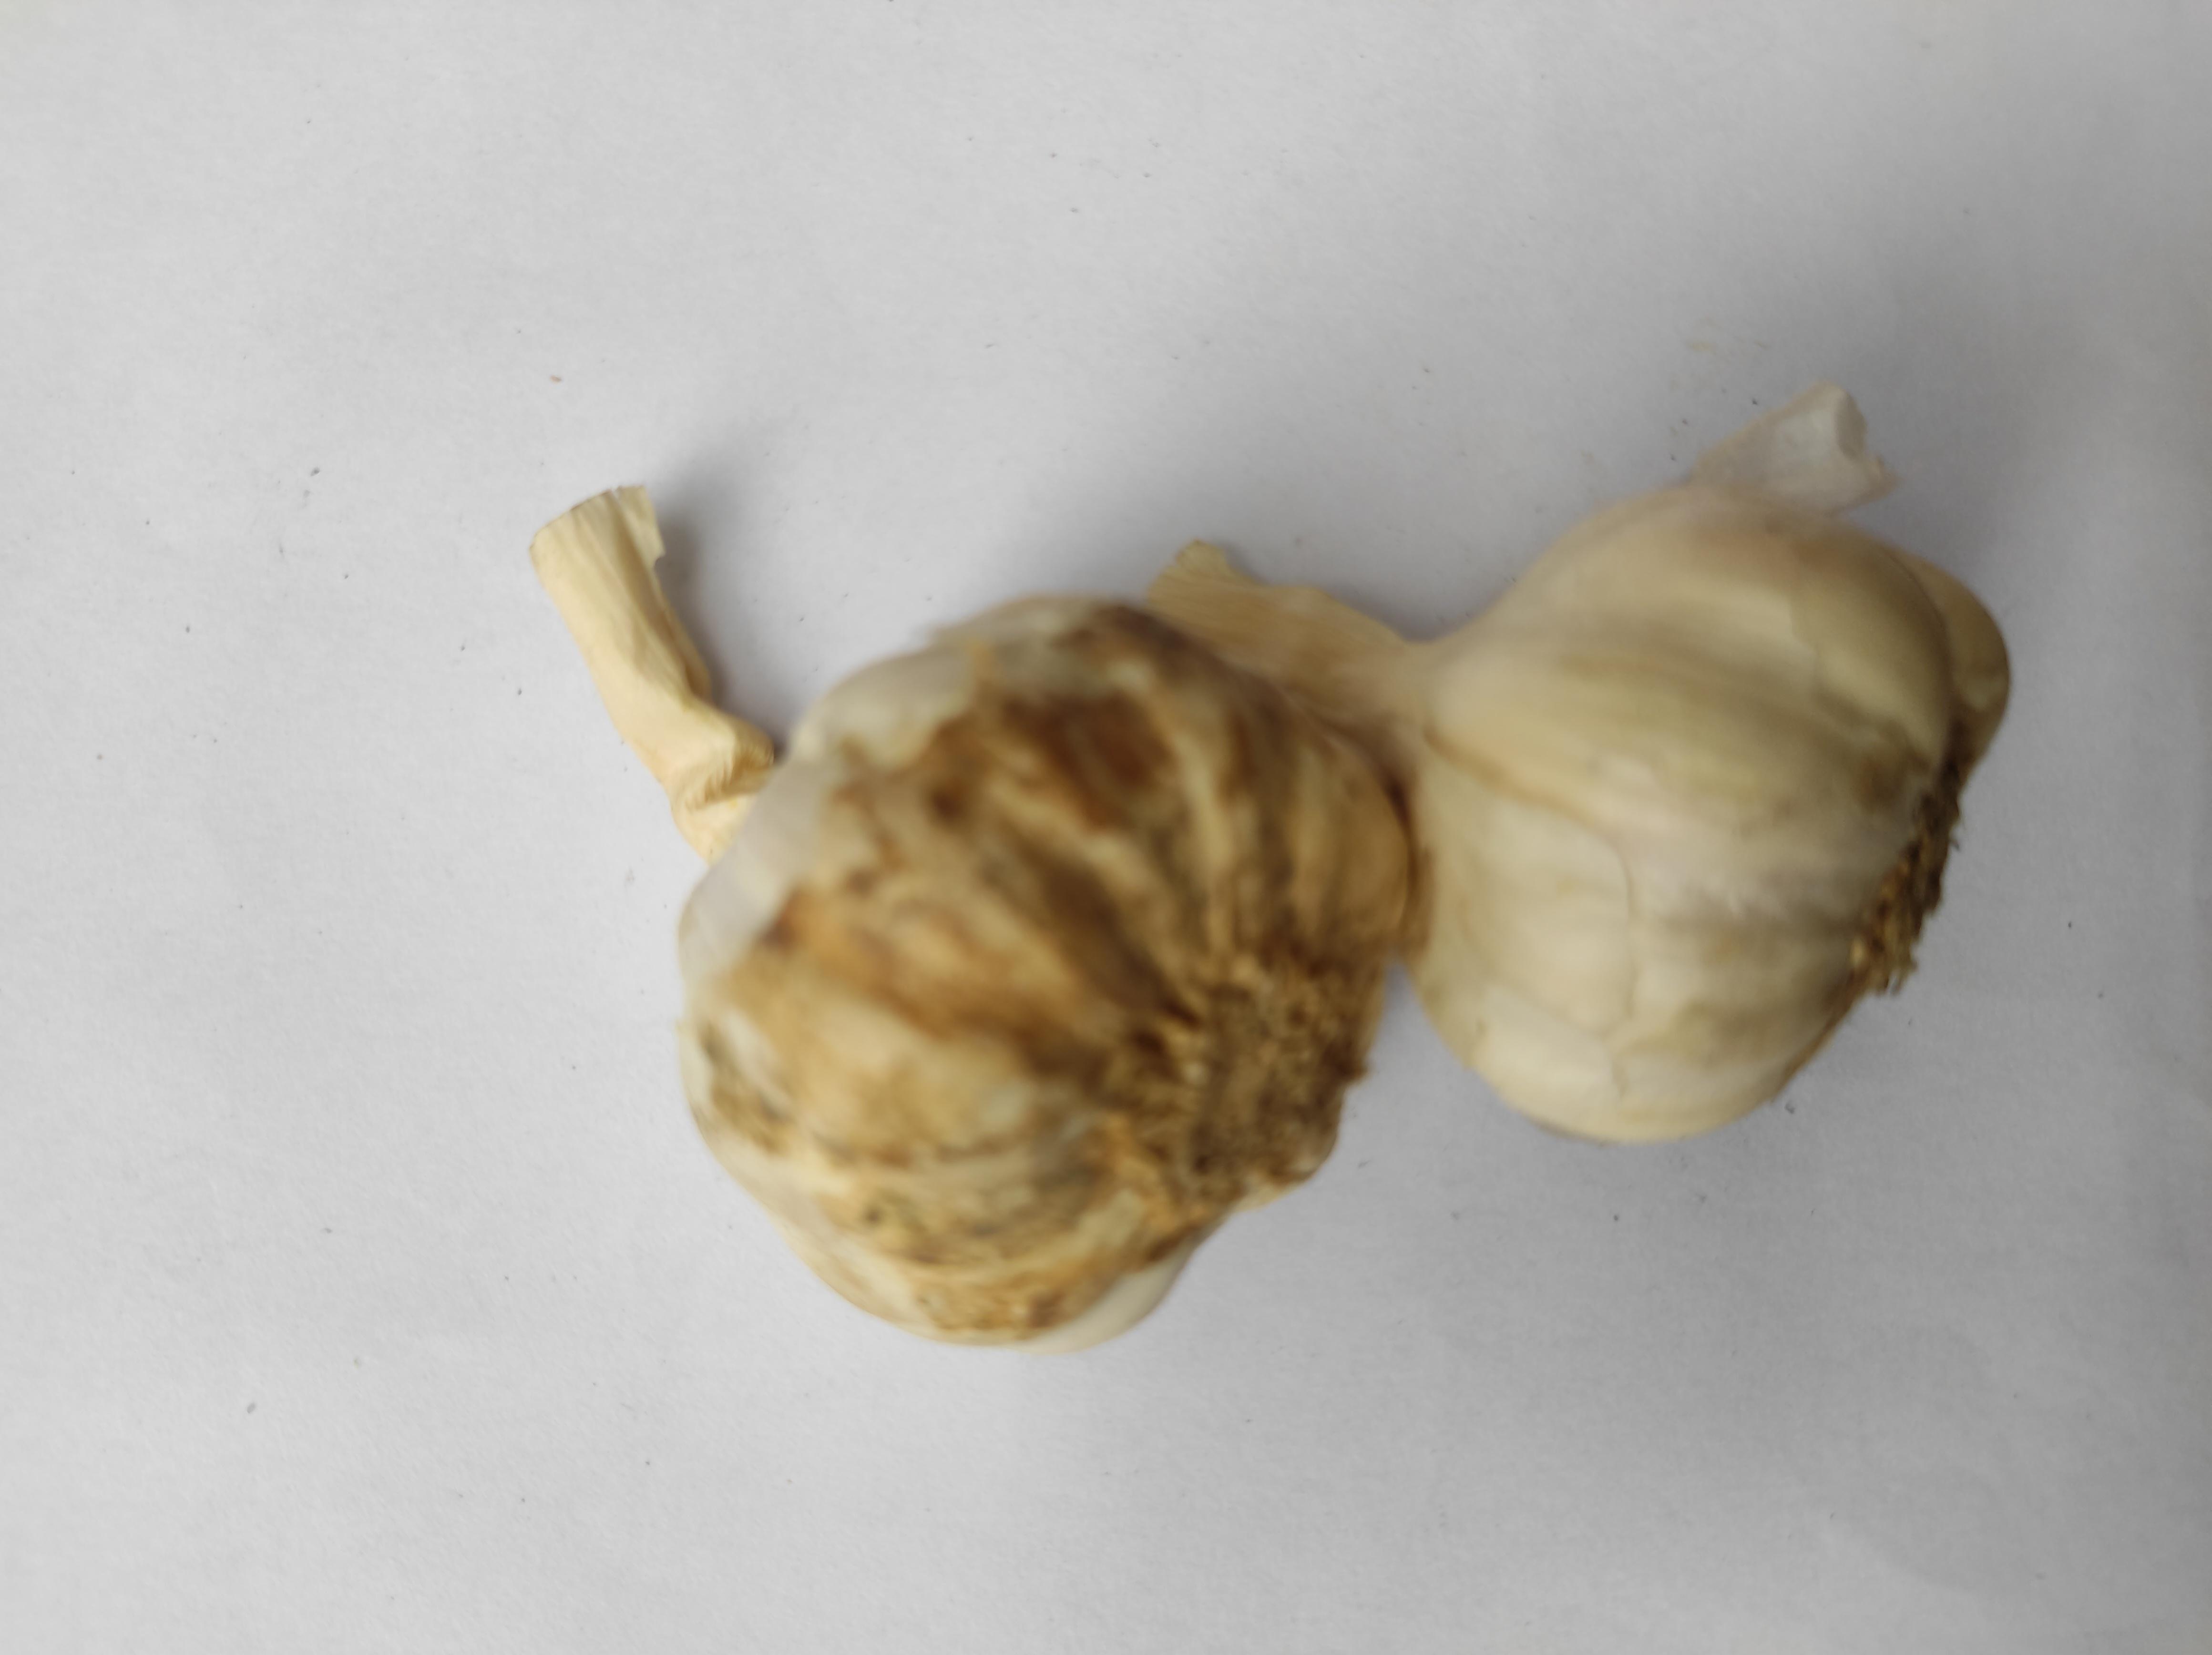
Label: Garlic